David Morgenthaler

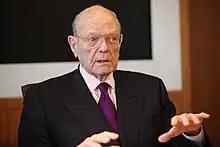
David Morgenthaler in 2013

David Turner Morgenthaler (August 5, 1919 – June 17, 2016) was an American businessman who founded the venture capital firm Morgenthaler Ventures. He was also instrumental in helping change the U.S. capital gains tax rate from 49% to 28% in 1978 and amending ERISA legislation to allow pension funds to invest in venture capital in 1979.